Wilhelm Hasenclever

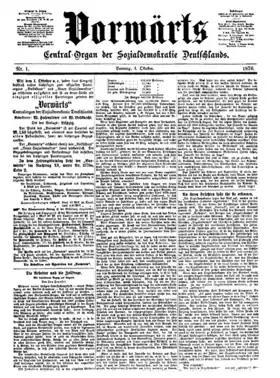
Front page of the first (1 October 1876) issue of

After a hiatus of four years, Hasenclever was once again elected to the Reichstag (which had become the Reichstag of the German Empire), this time representing Altona. Since then, the positions of the ADAV and the SDAP increasingly converged. On a joint party meeting on 5 May 1875 in Gotha, the two parties finally merged, forming the Socialist Workers' Party of Germany (SAP).